Los Angeles Metro

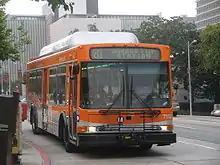
Metro Bus on Line 81

Metro is the primary bus operator in the Los Angeles Basin, the San Fernando Valley, and the western San Gabriel Valley until Arcadia going east. Other regions of Los Angeles County, including the Antelope Valley and the eastern San Gabriel Valley, are served by separate bus operators, which receive some funding from Metro.